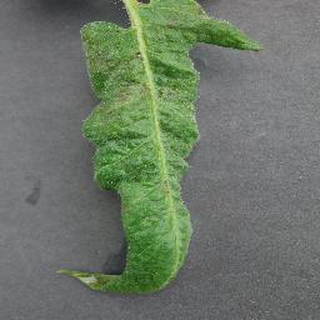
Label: tomato_late_blight